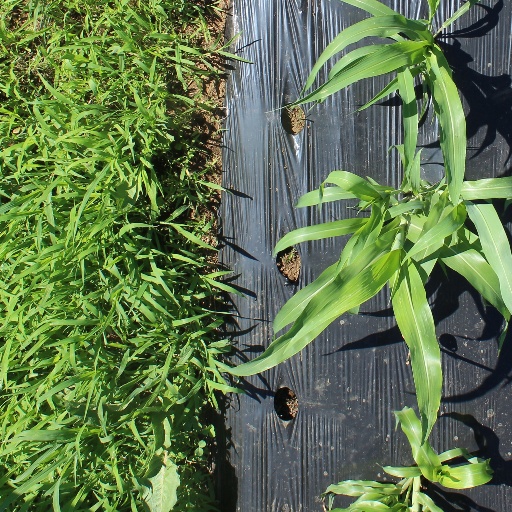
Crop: sorghum